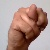
The image shows a hand gesture representing the letter 'N' in Indian Sign Language.